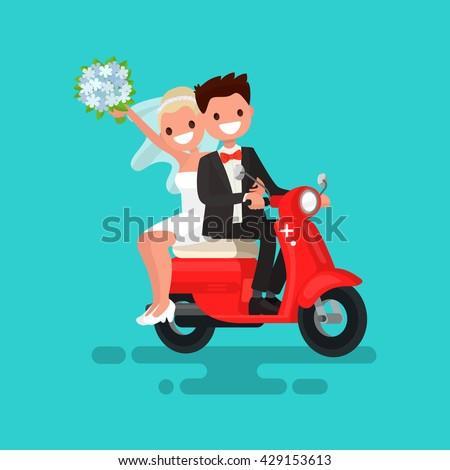
newlyweds go on a red moped .